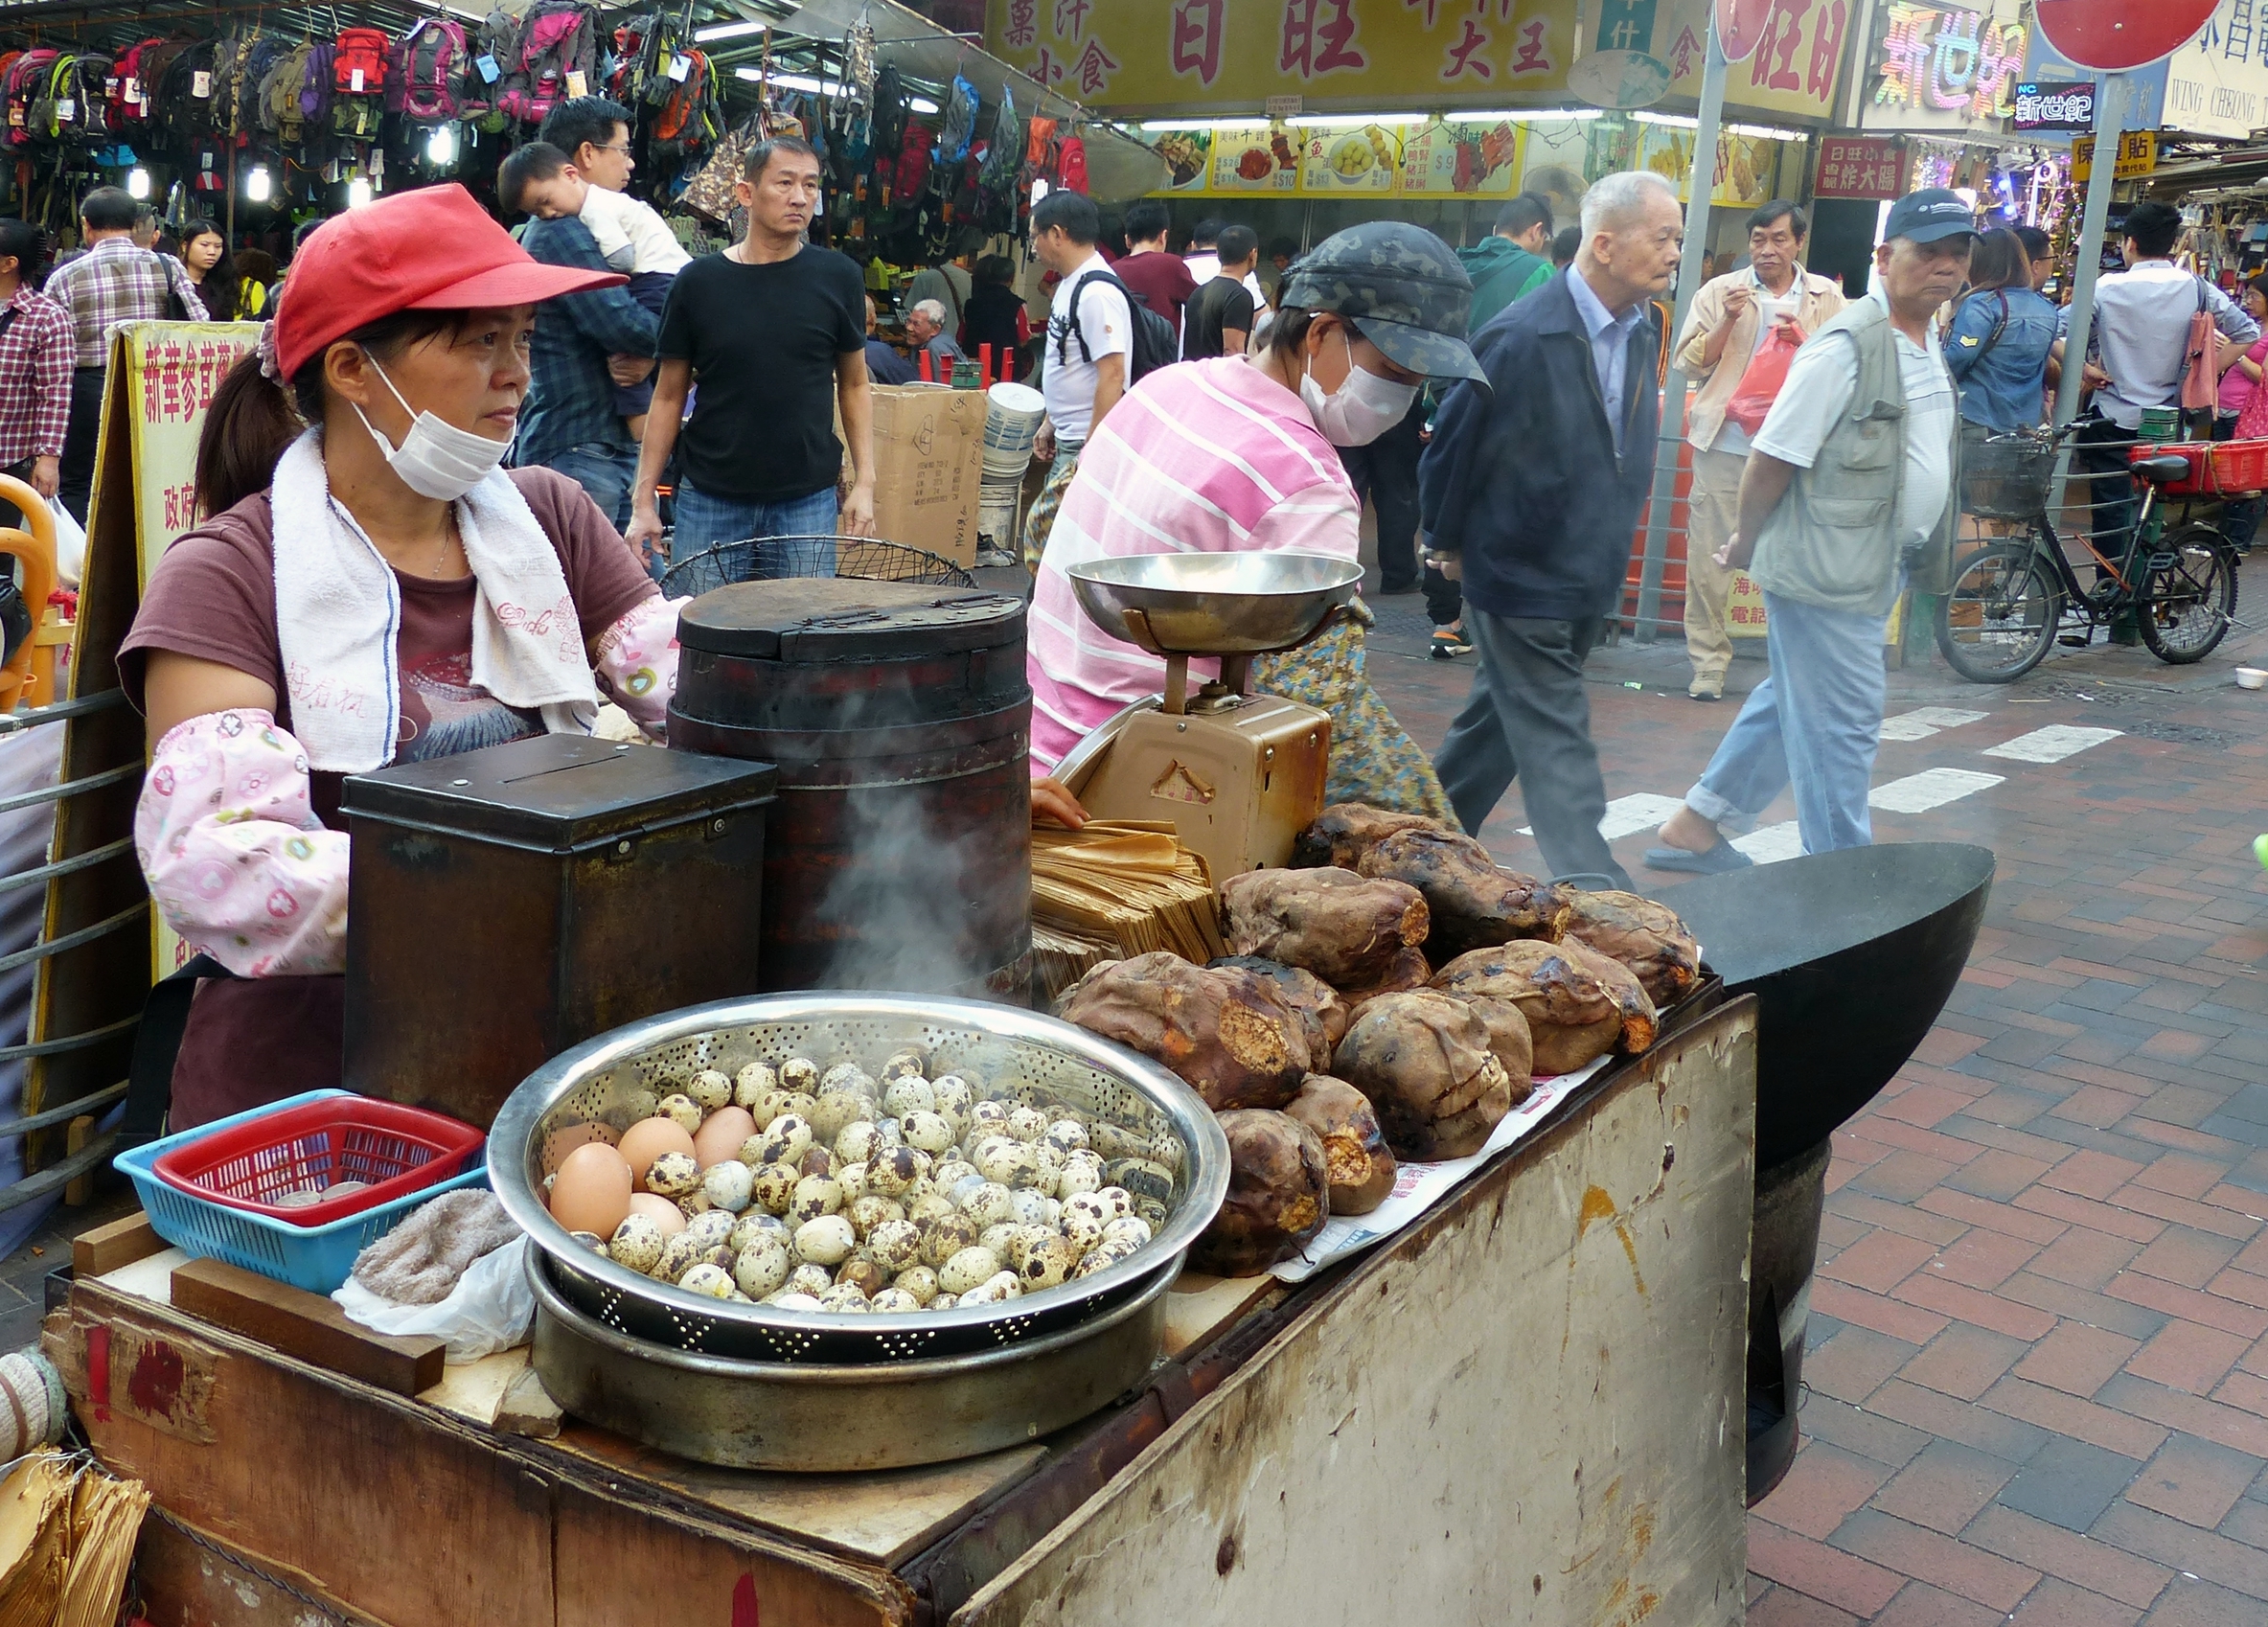
city, dish, food, vendor, asia, bazaar, market, marketplace, cuisine, public space, stall, street food, streetfood, lumixfz200, hongkong, china, mongkok, streetstall, asainfood, sense, human settlement